Brian Bennett

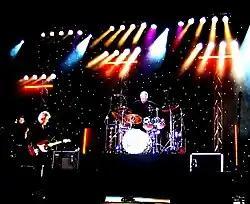
Brian Bennett, Bruce Welch and Warren Bennett at a concert in Brussels in 2005

Brian Laurence Bennett (born 9 February 1940) is an English drummer, pianist, composer and producer of popular music. He is best known as the drummer of the UK rock and roll group the Shadows. He is the father of musician and Shadows band member Warren Bennett.